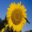
Label: sunflower